Oren Yiftachel

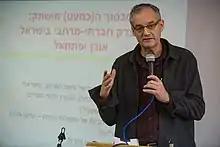
Tel Aviv

Oren Yiftachel (born 1956) is an Israeli professor of political and legal geography, urban studies and urban planning at Ben-Gurion University of the Negev, in Beersheba. He holds the Lynn and Lloyd Hurst Family Chair in Urban Studies.